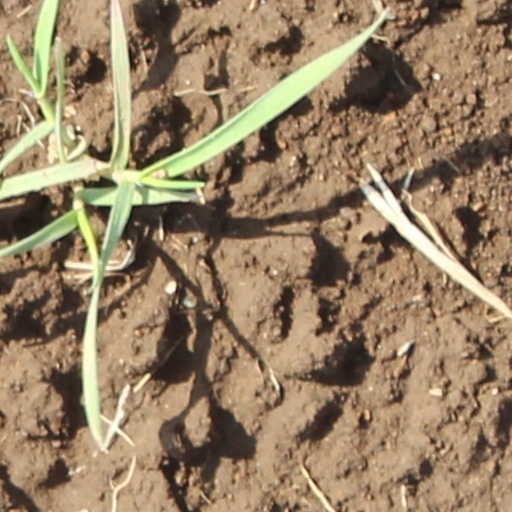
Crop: wheat